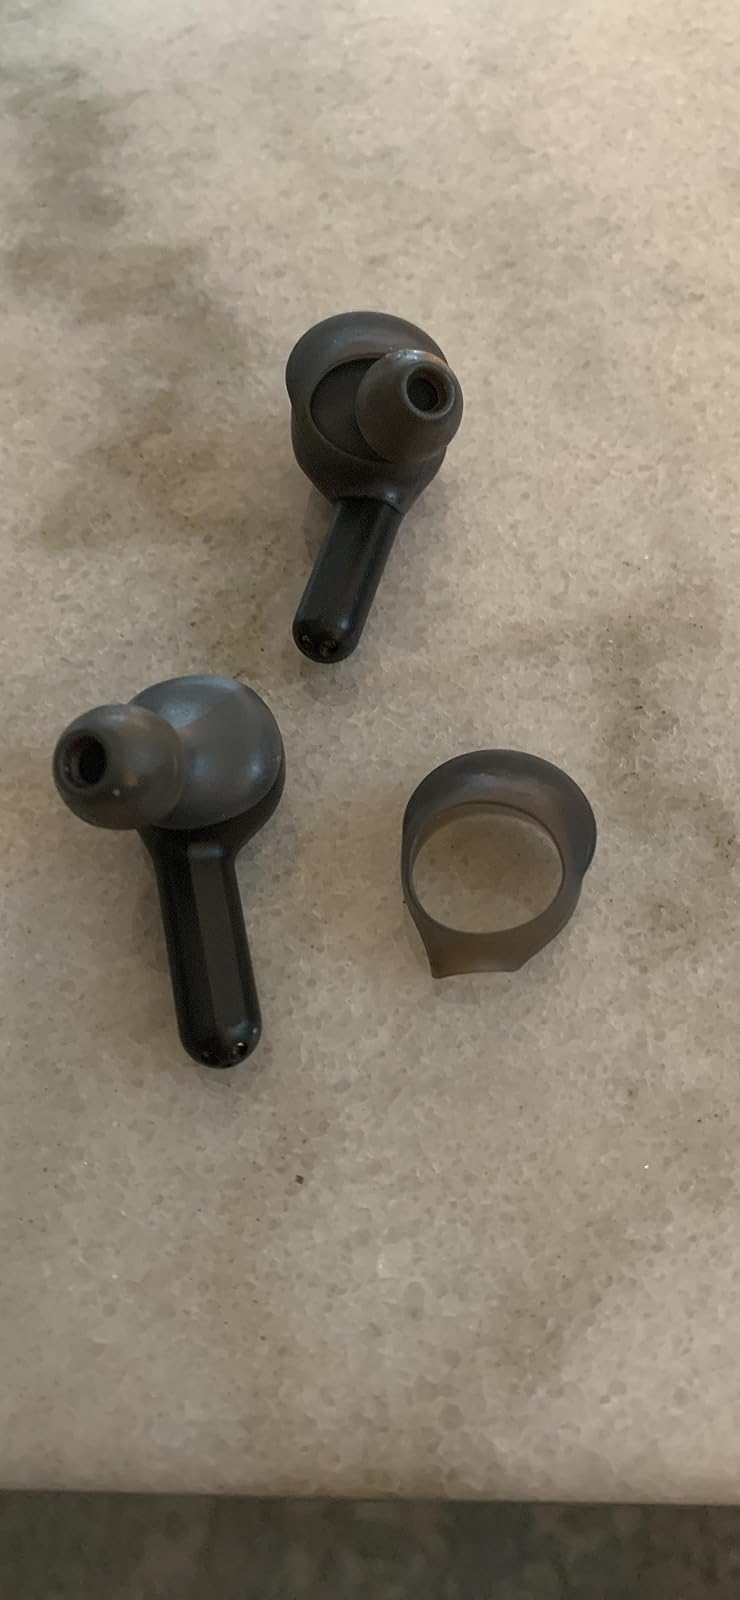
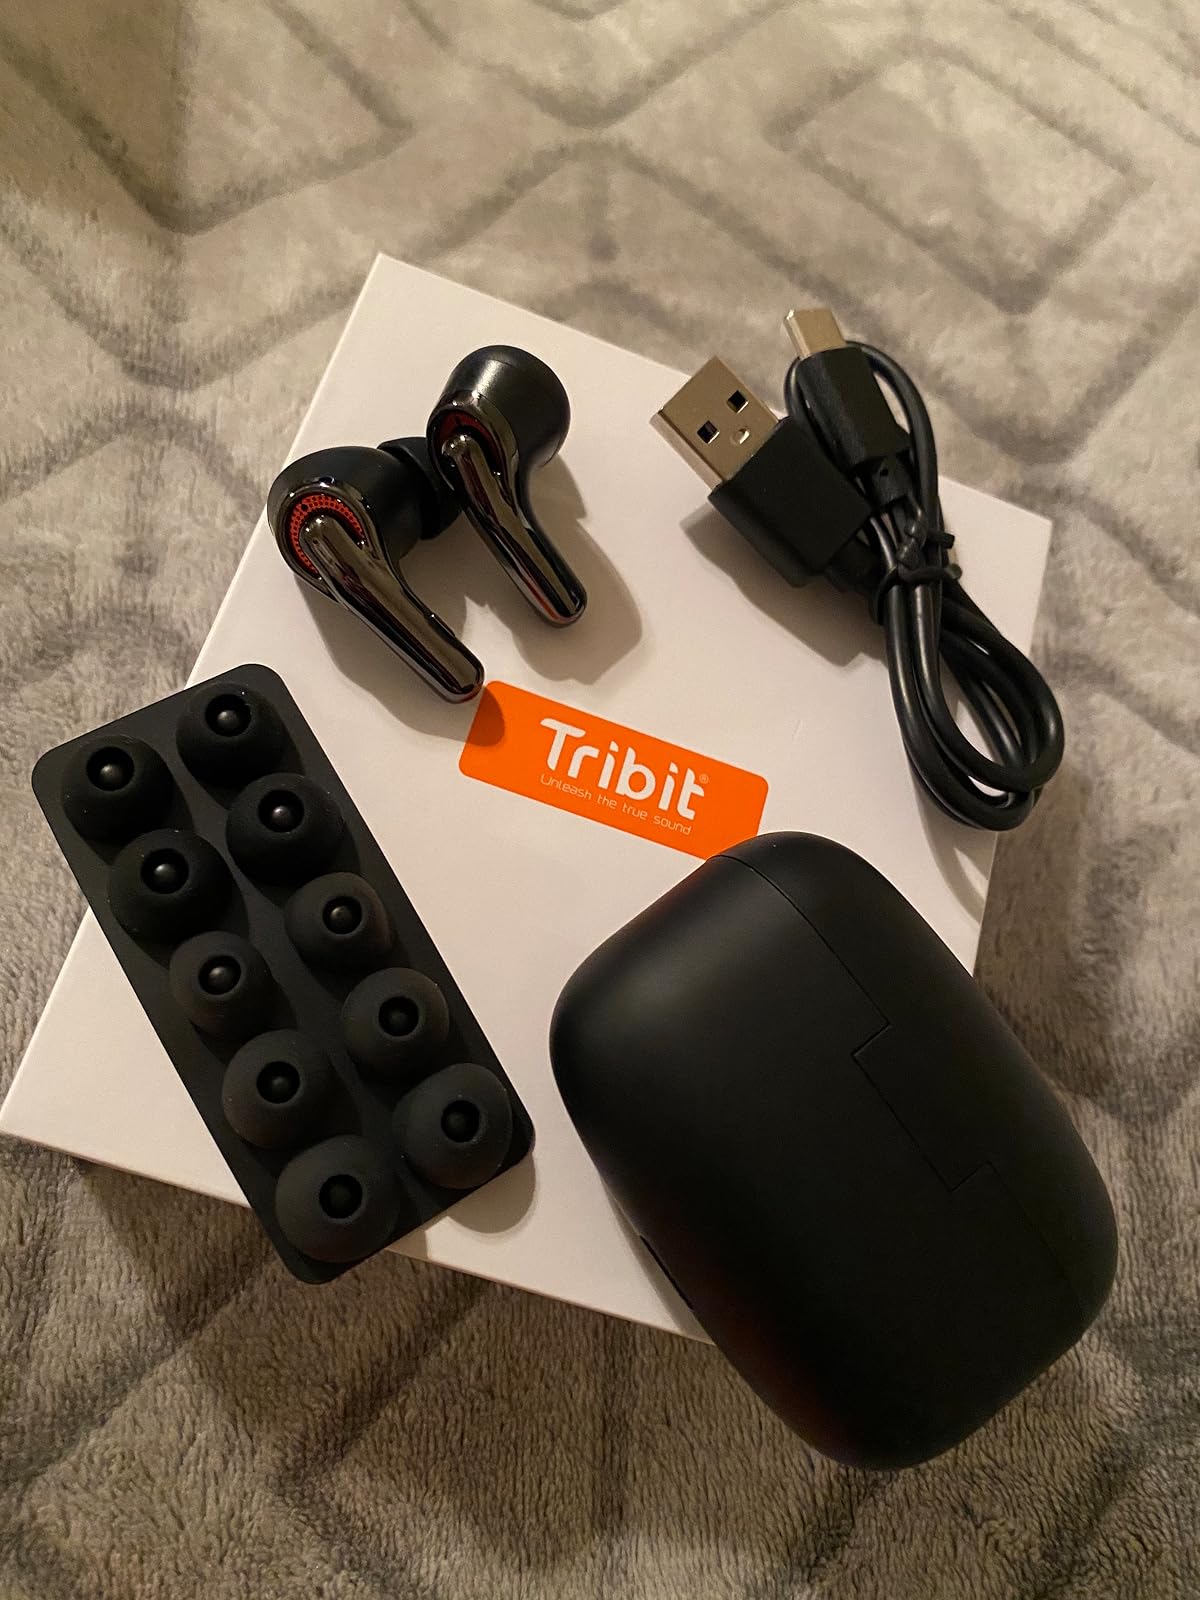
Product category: earbuds
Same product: no